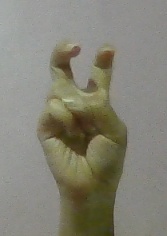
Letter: toot